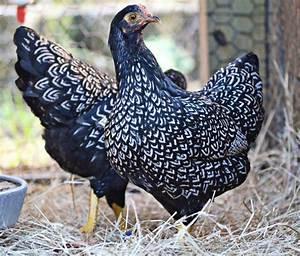
chicken